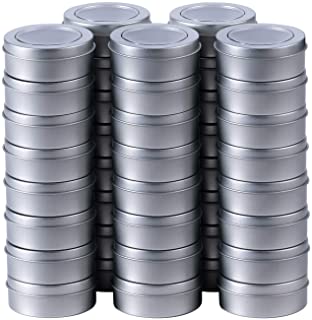
Label: metal